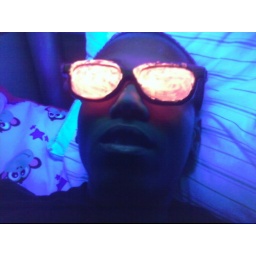
just my brother tanning on my bed again! haha i put the black light above the center part of gis head.